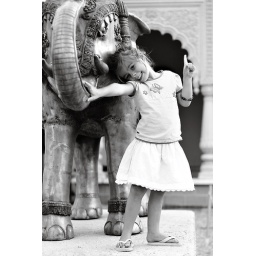
Black and white photo of little girl in skirt